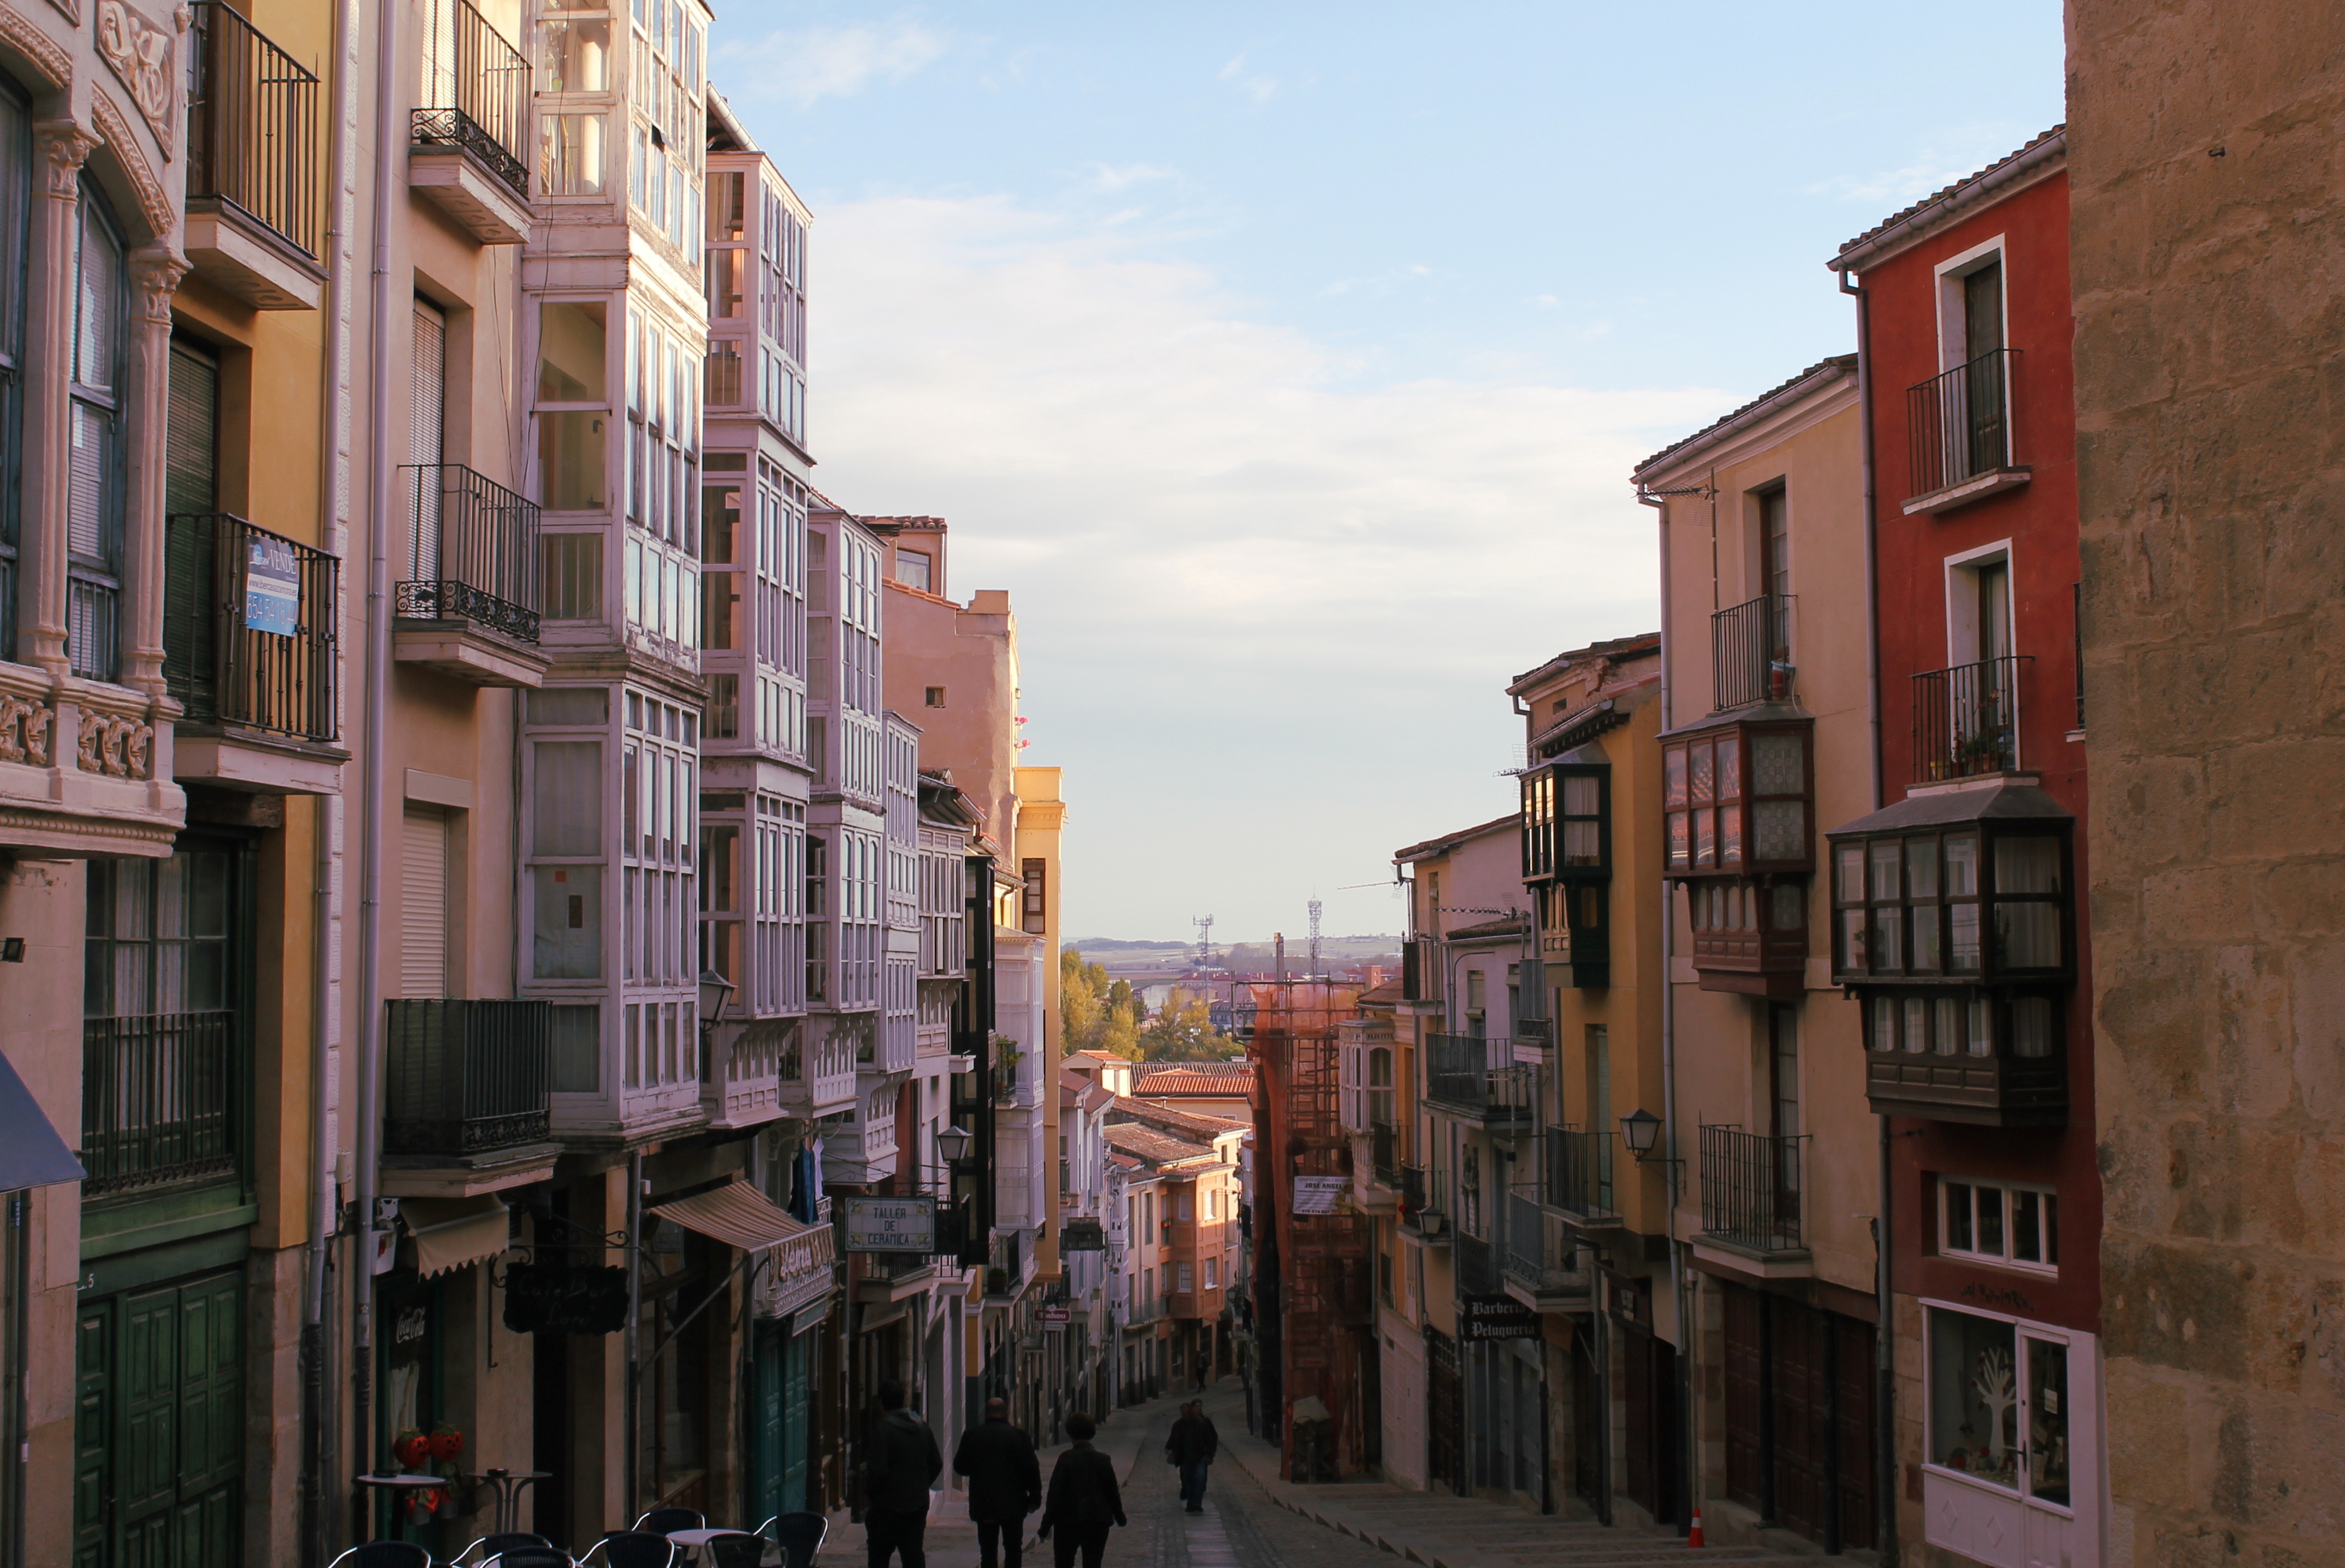
architecture, road, street, town, alley, city, canal, cityscape, downtown, facade, apartment, waterway, infrastructure, neighbourhood, urban area, residential area, human settlement